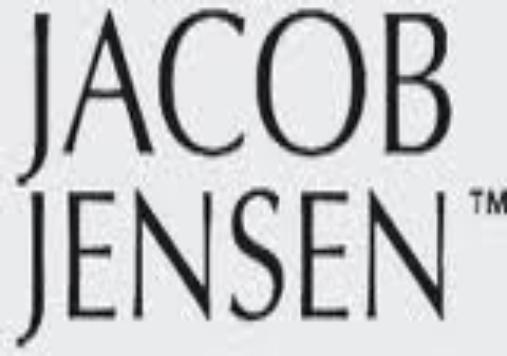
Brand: jacob jensen
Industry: Electronic